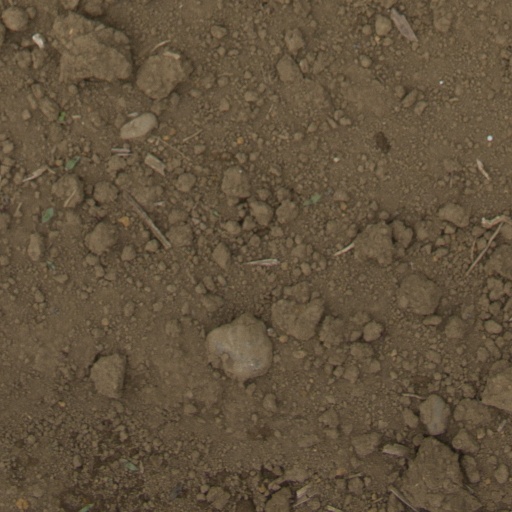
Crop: Jerusalem artichoke